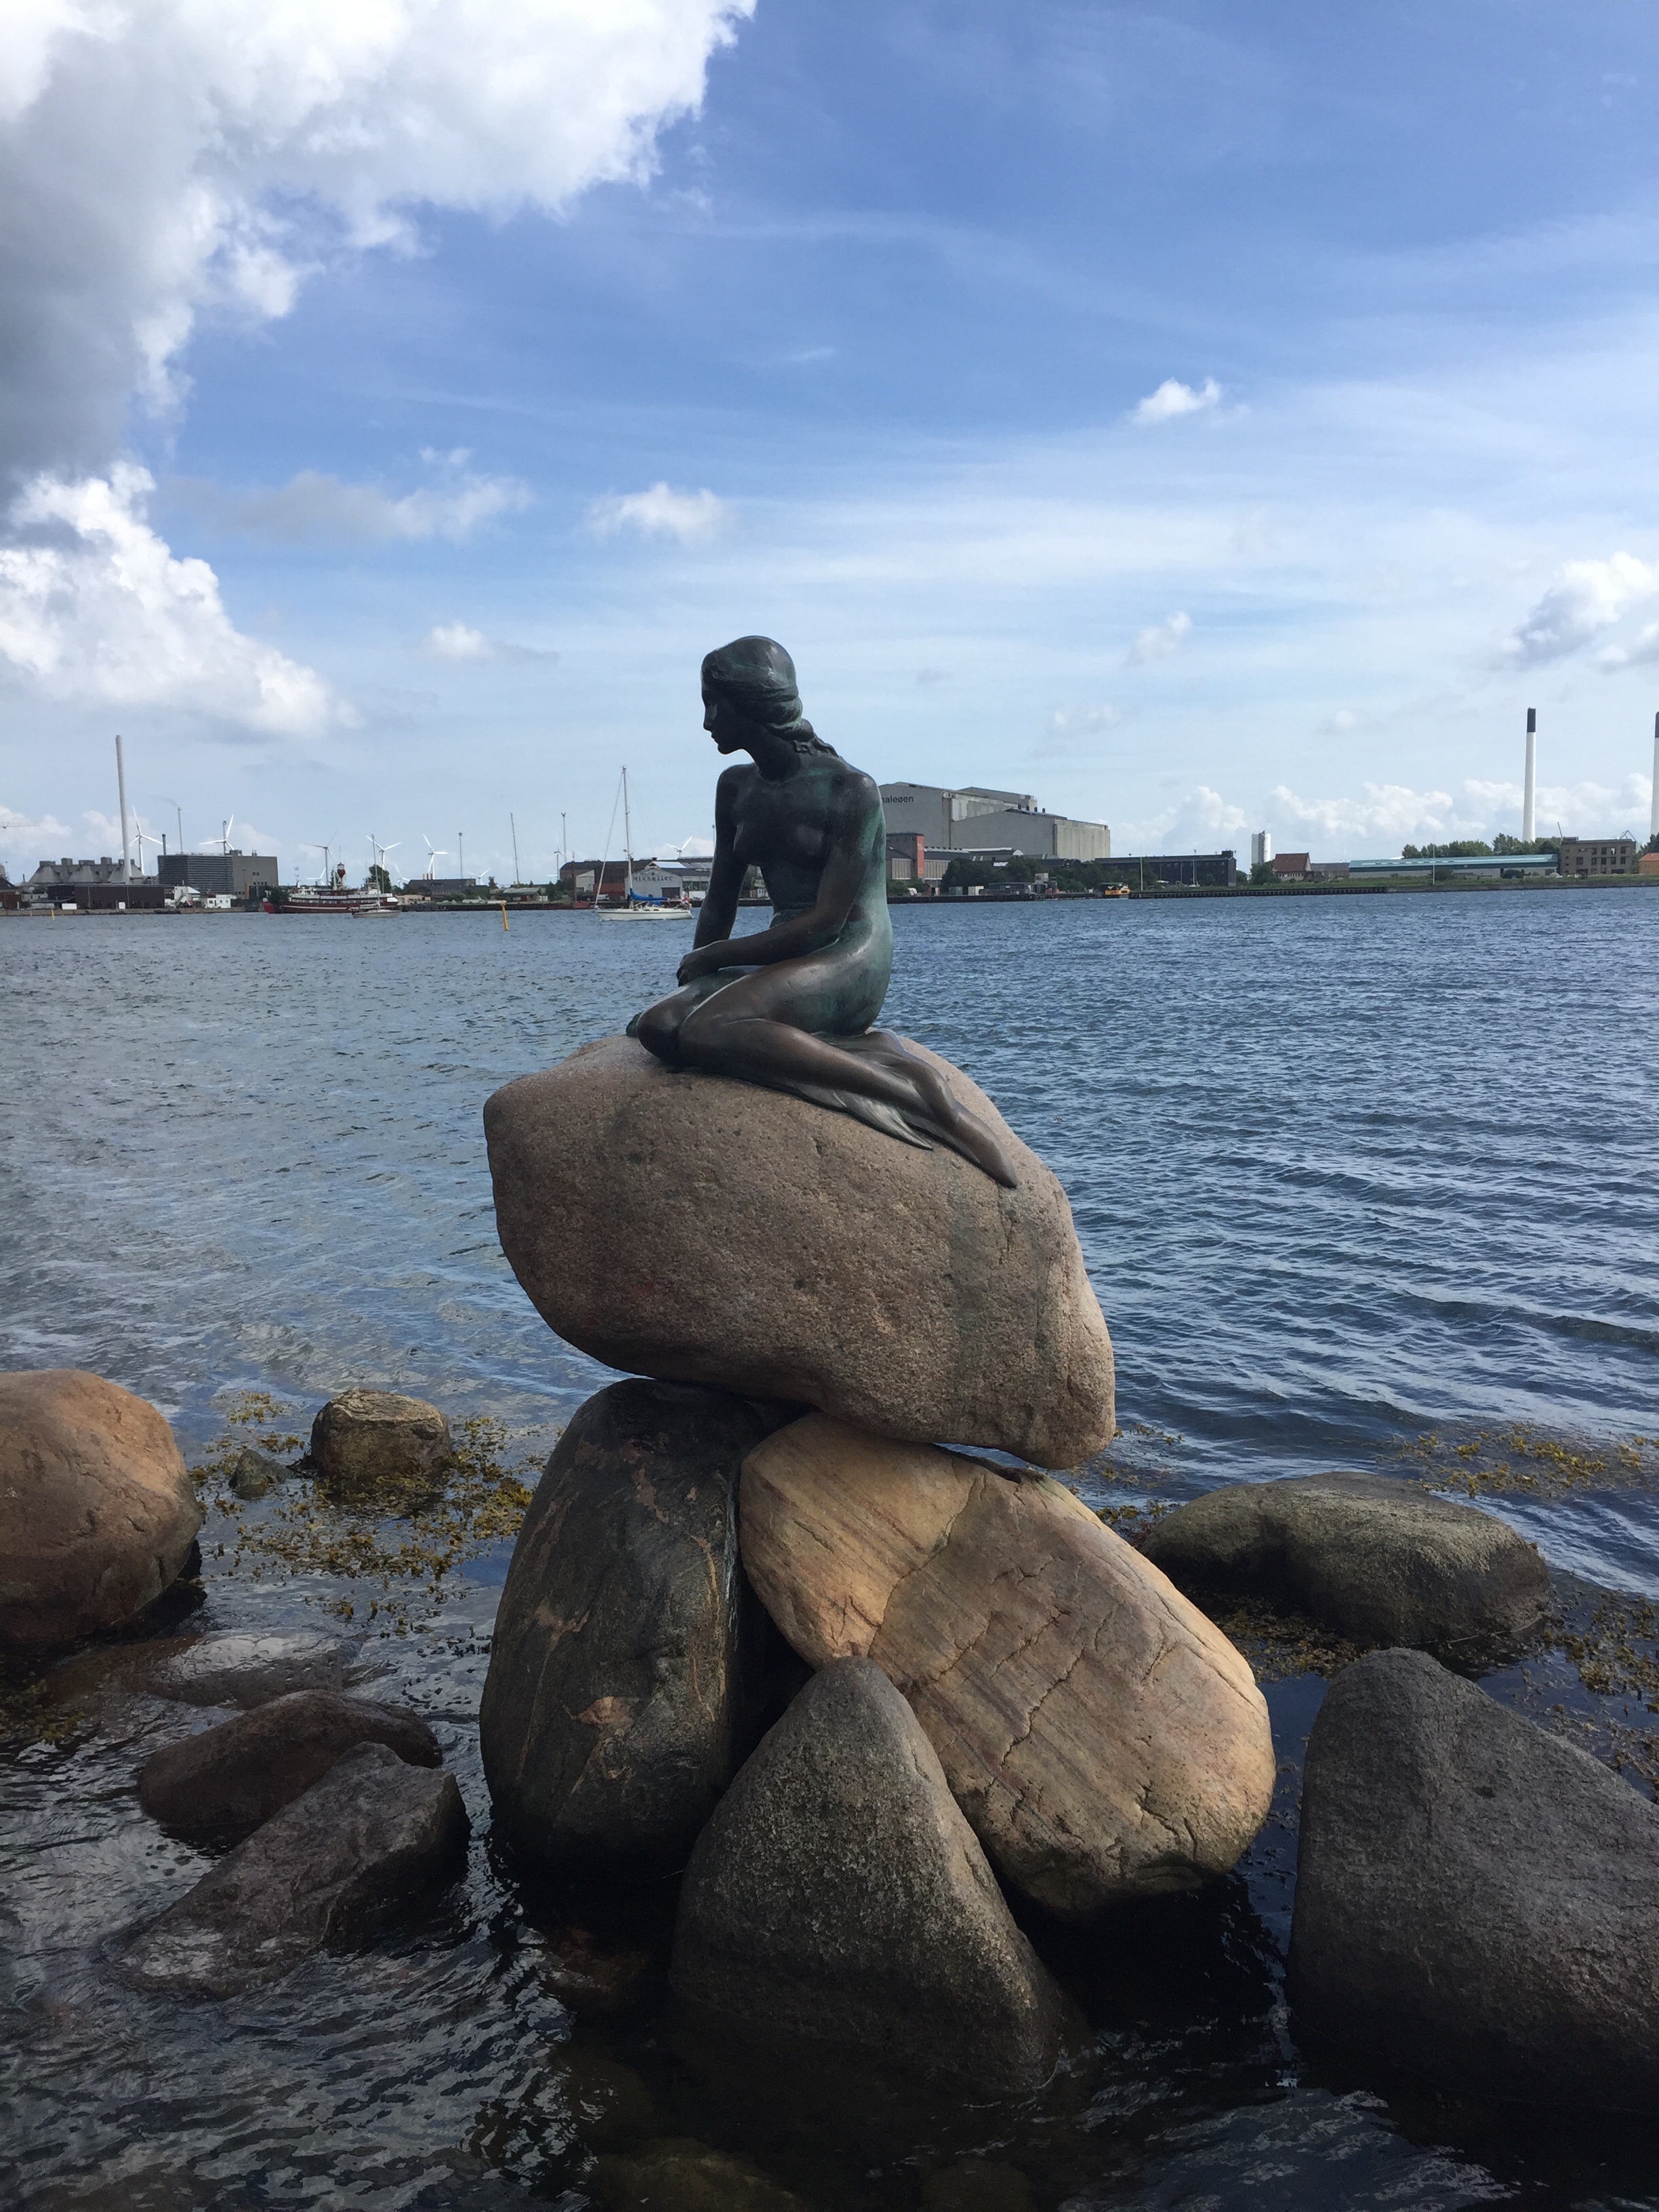
beach, sea, coast, water, outdoor, rock, ocean, shore, wave, river, monument, travel, statue, harbor, sightseeing, material, body of water, sculpture, denmark, copenhagen, famous, water feature, mermaid